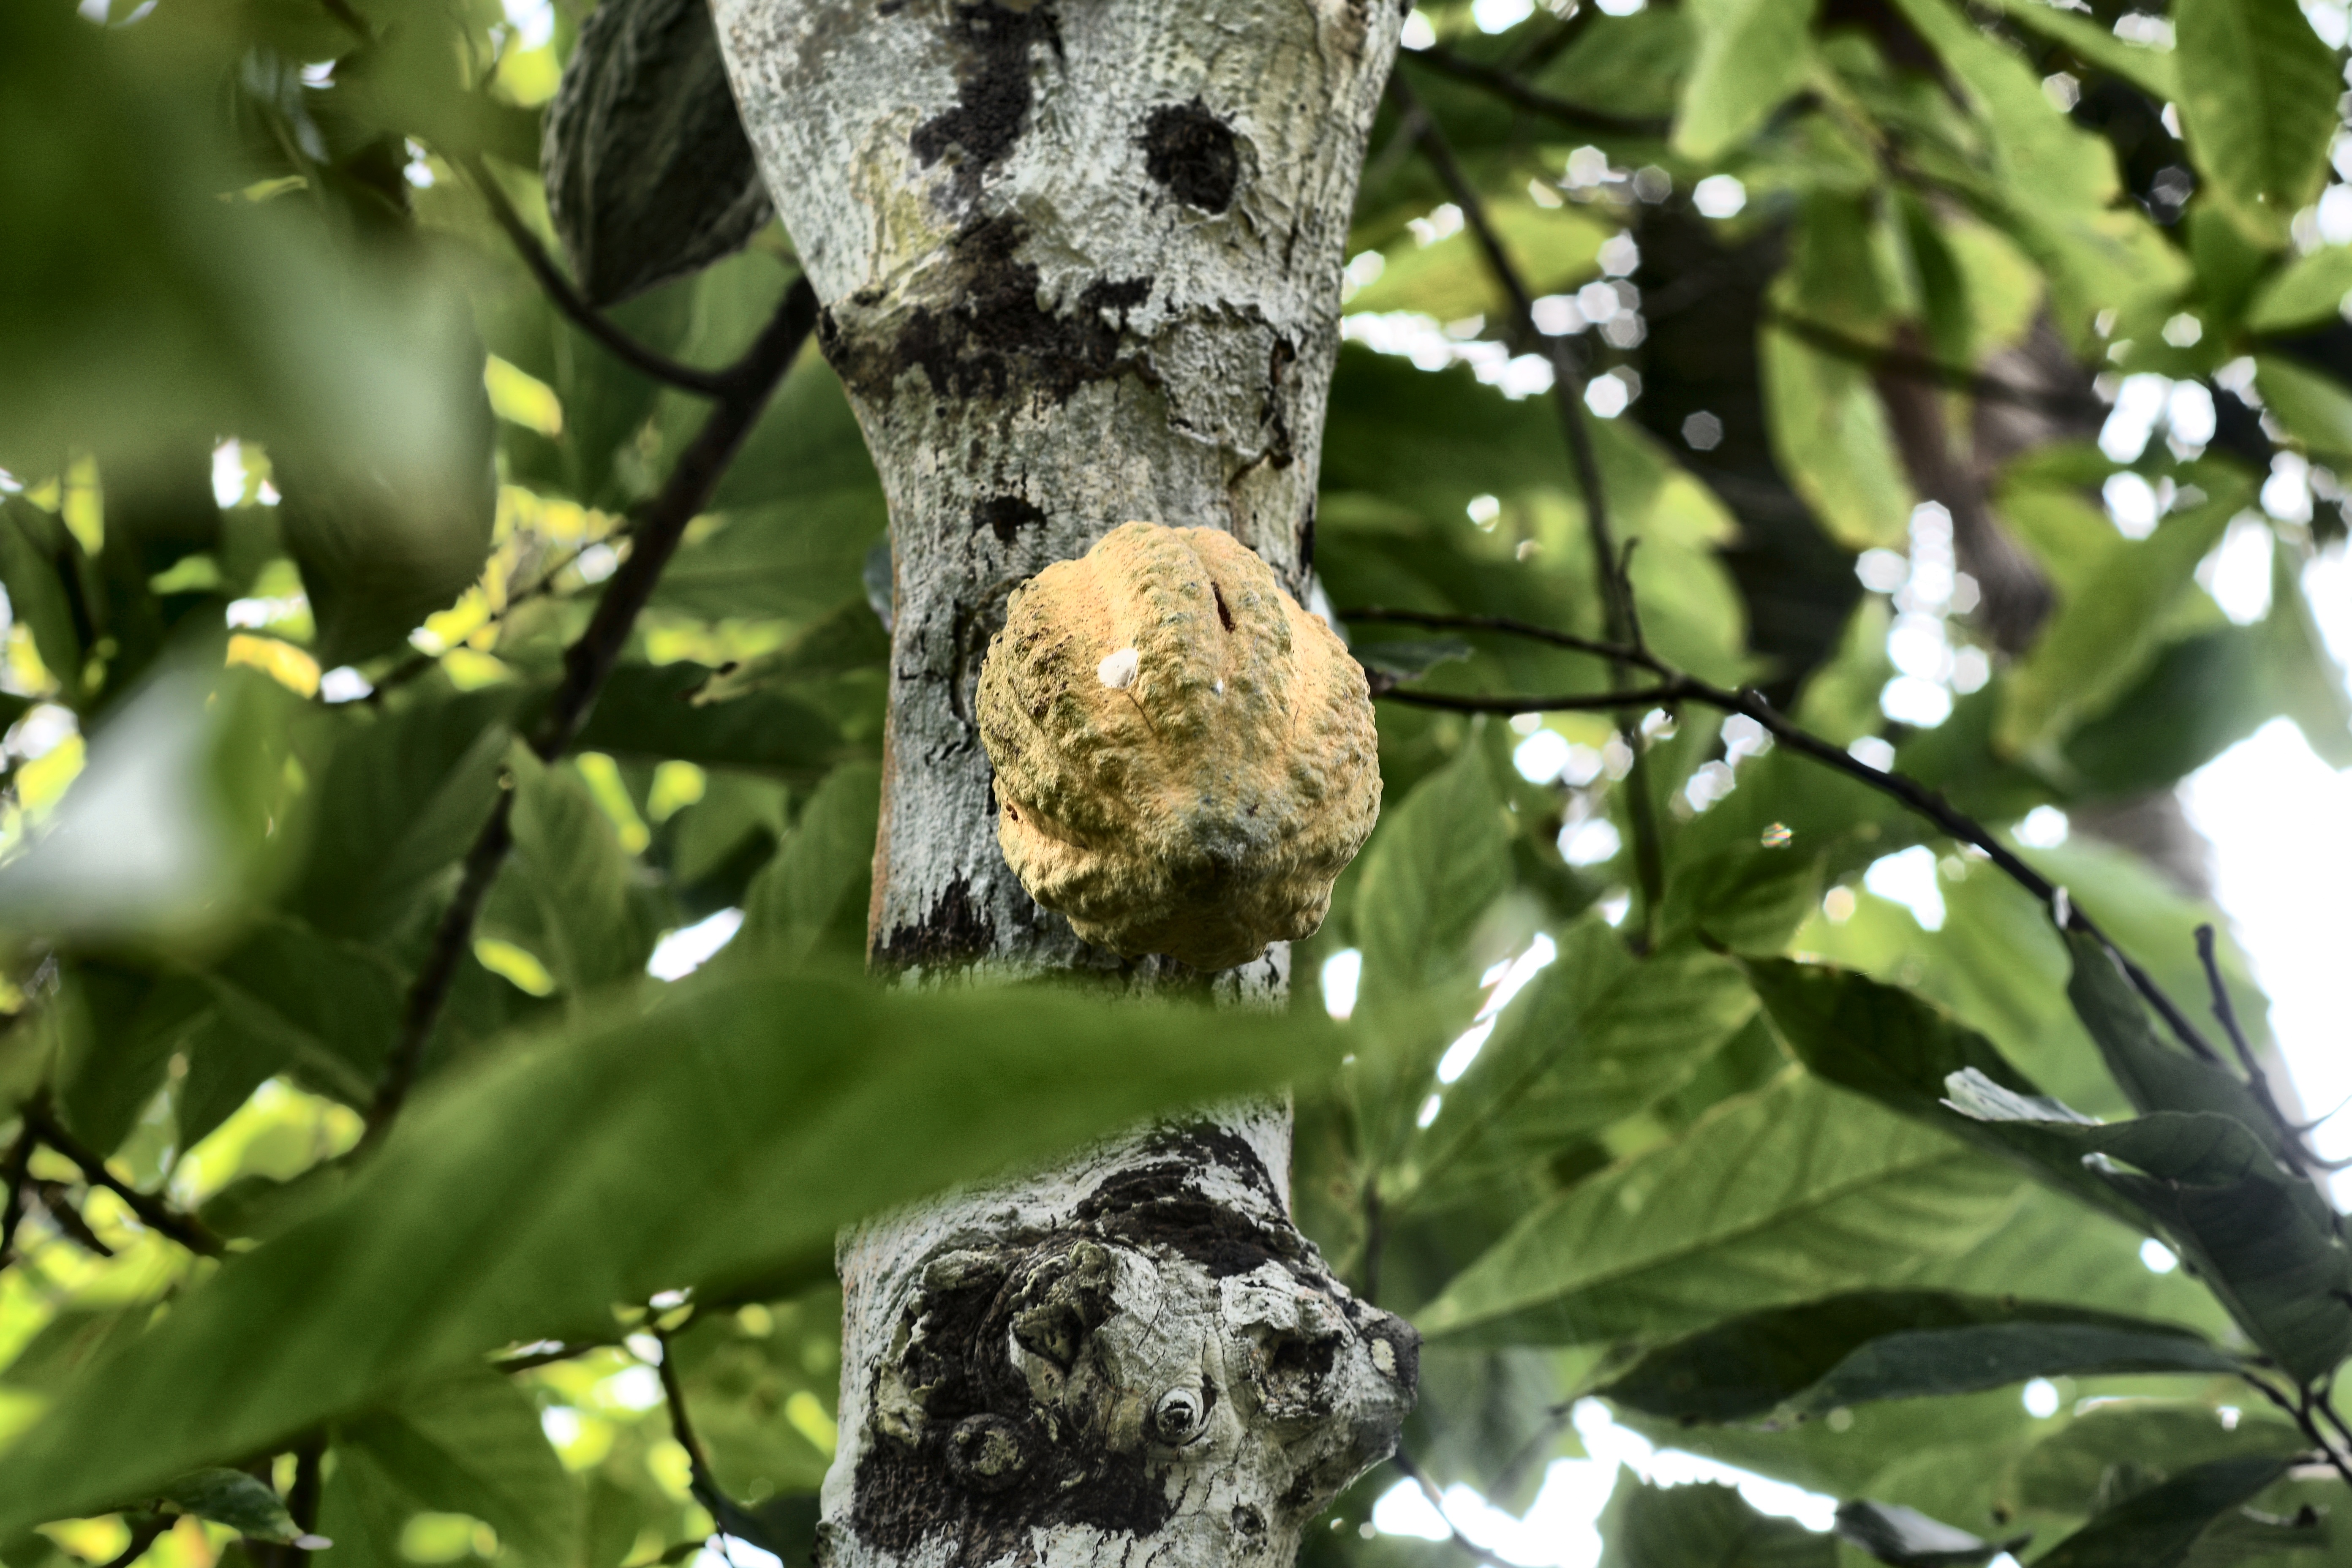
Maturity: mature
Variety: Guiana